Ayer me echaron del pueblo

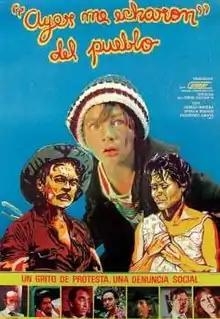
Theatrical release poster

Ayer me echaron del pueblo is a 1982 Colombian drama film directed by Jorge Gaitán Gómez, who also co-wrote the screenplay. The film was inspired by the eponymous song written by Jose A. Morales. The plot follows the bitter life of a family of peasants forced to move to the city.